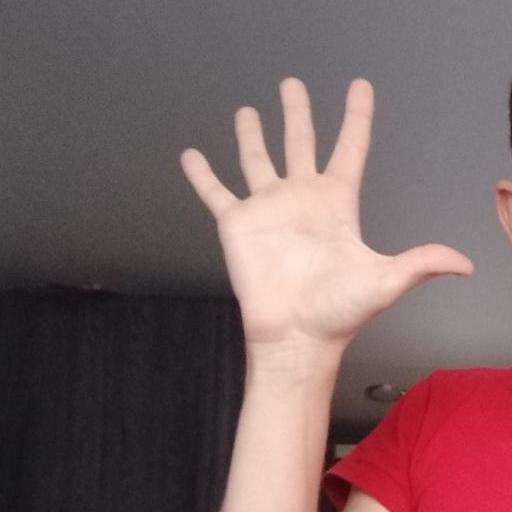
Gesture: palm